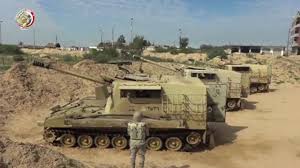
Label: D-30